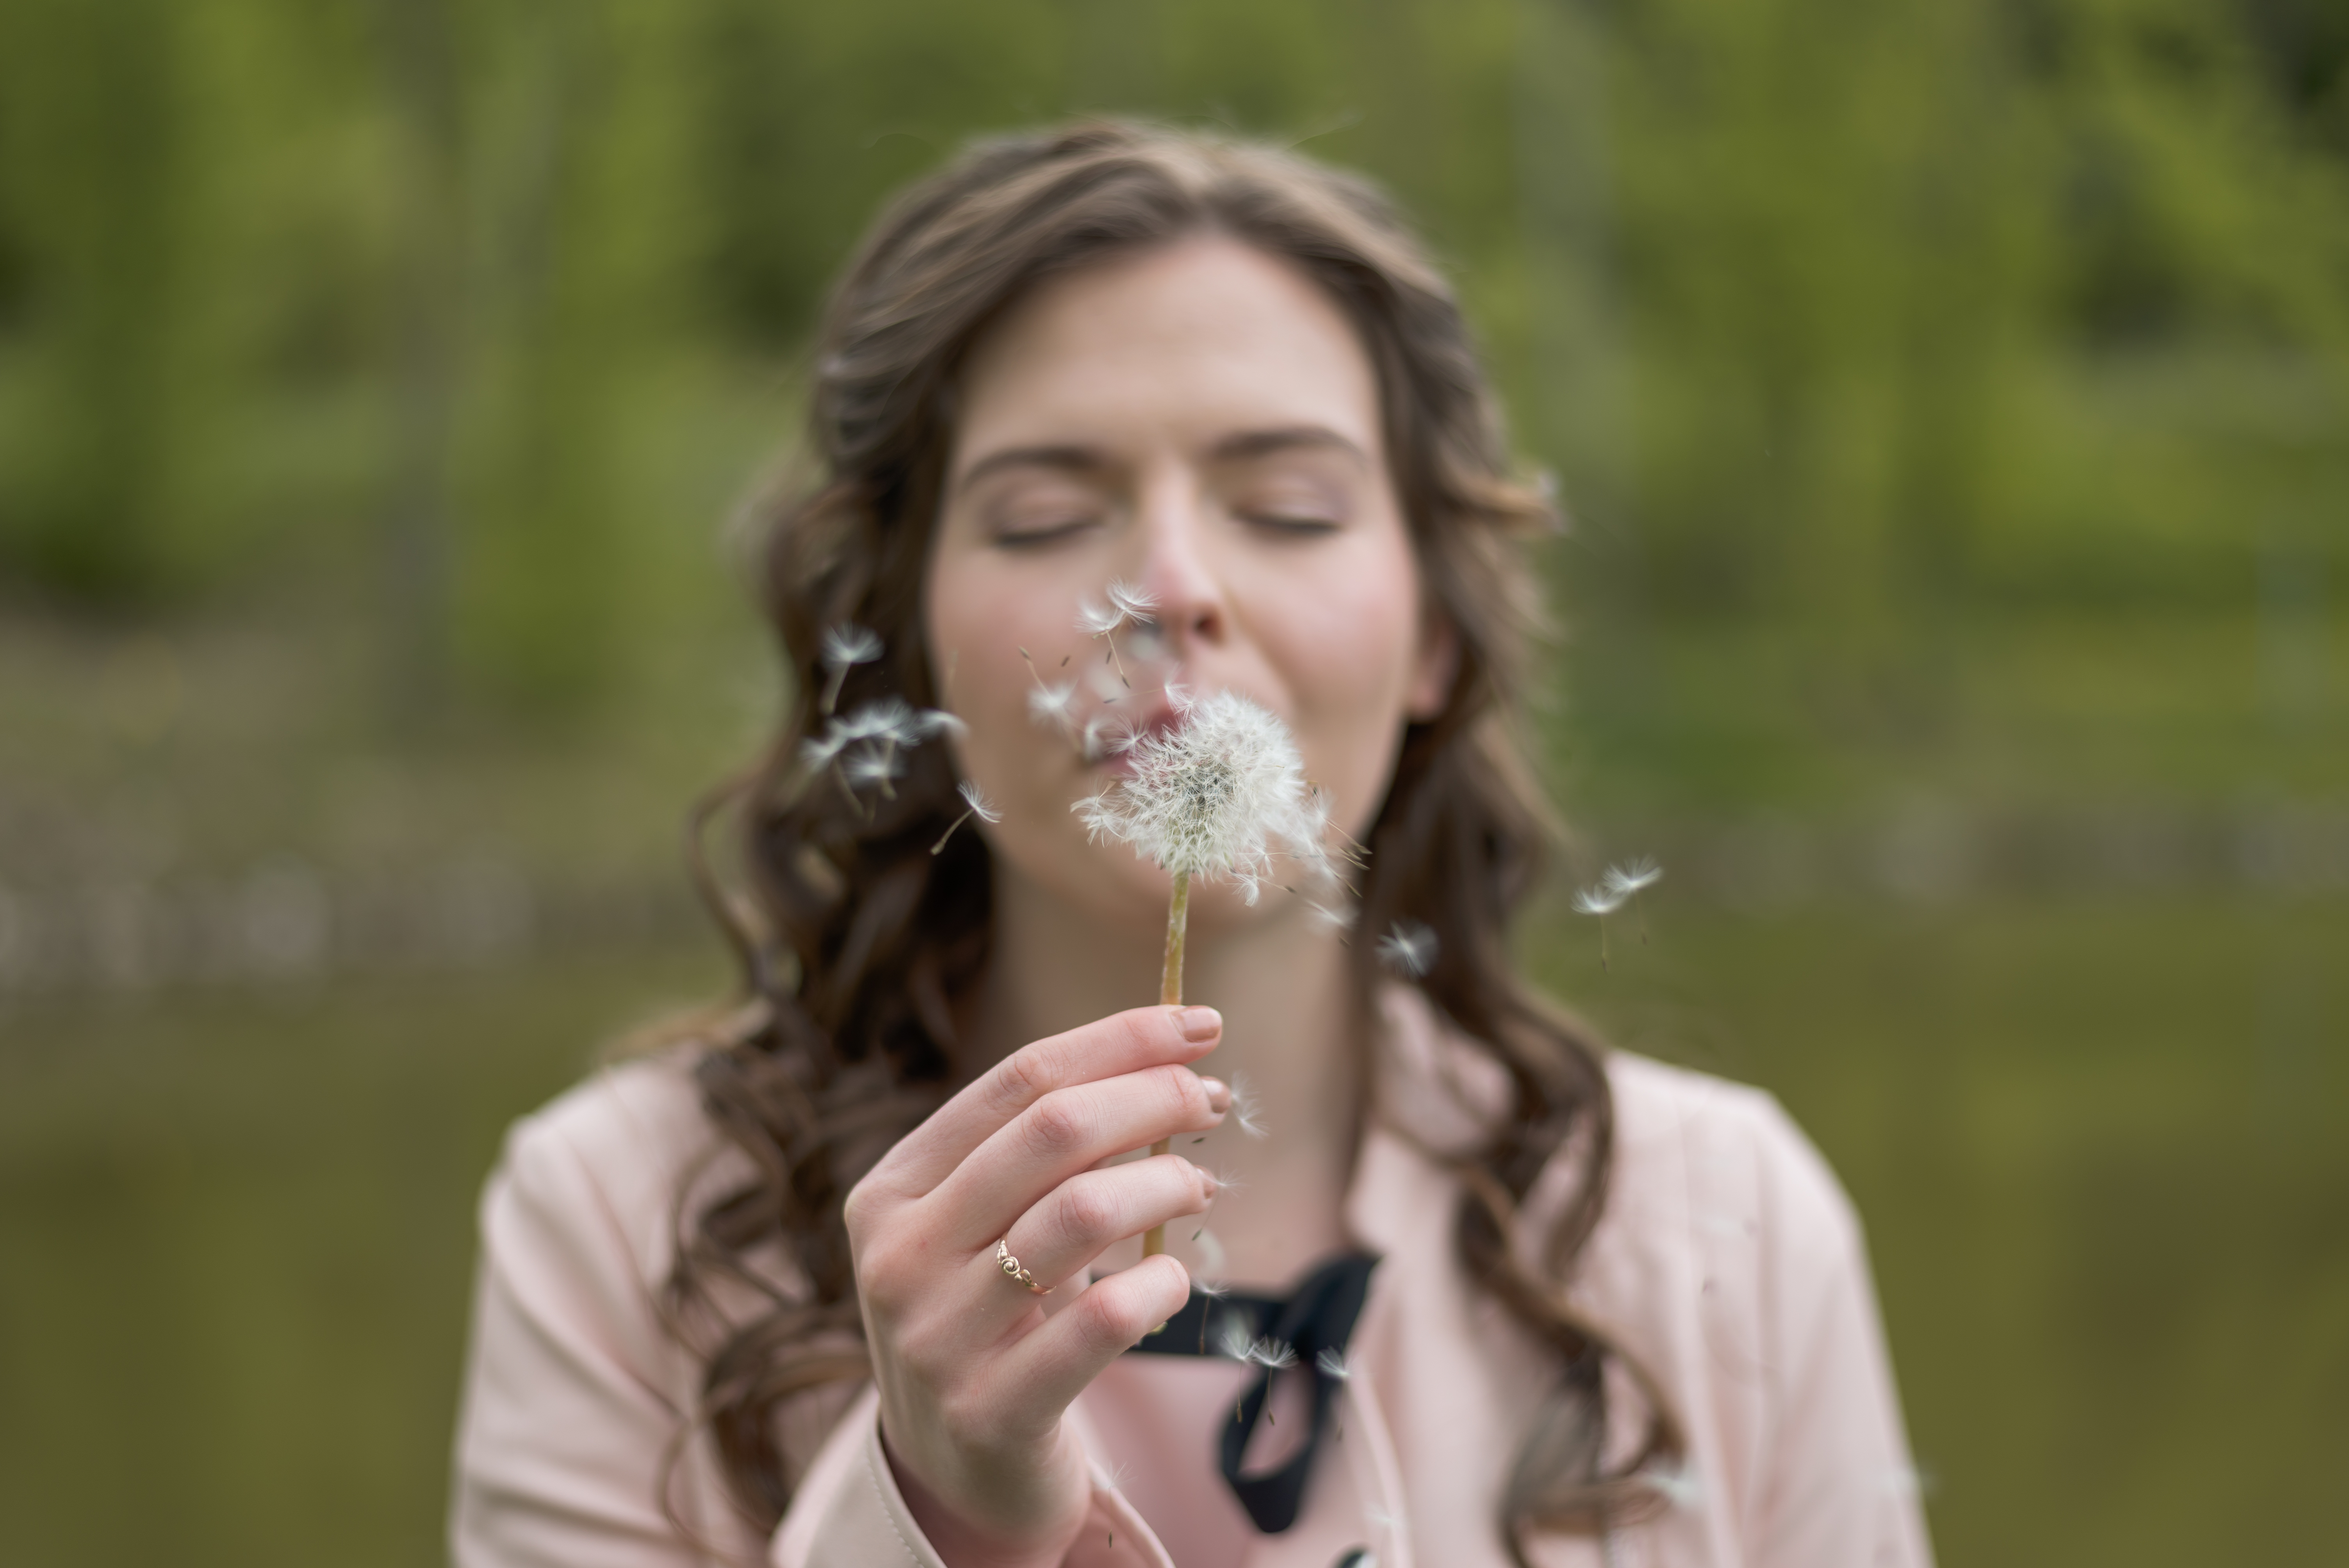
person, photography, portrait, spring, facial expression, beauty, emotion, portrait photography, human action